Metro-Cammell

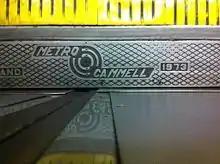
A door step plate from a unit of London Underground 1973 Stock, built by Metro-Cammell

Metro-Cammell, formally the Metropolitan Cammell Carriage and Wagon Company (MCCW), was an English manufacturer of railway carriages, locomotives and railway wagons, based in Saltley, and subsequently Washwood Heath, in Birmingham. The company was purchased by GEC Alsthom in May 1989; the Washwood Heath factory closed in 2005 and was demolished in early 2019.